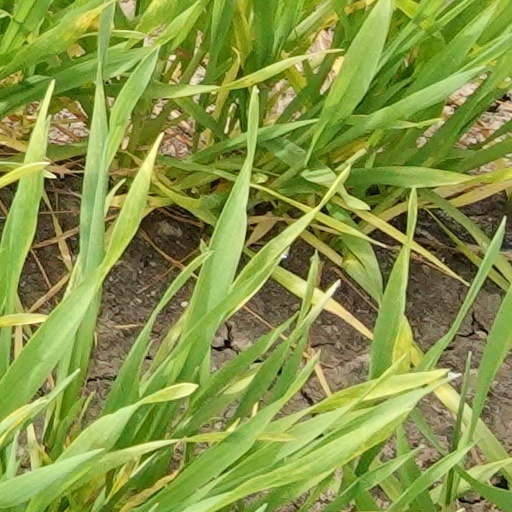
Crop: wheat